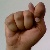
The image shows a hand gesture representing the letter 'T' in Indian Sign Language.